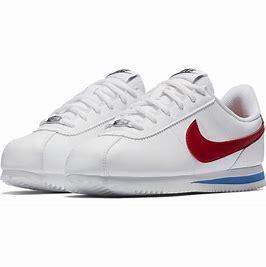
Brand: Nike
Model: Cortez Basic SL